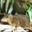
Label: shrew